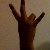
The image shows a hand gesture representing the number 7 in Indian Sign Language.